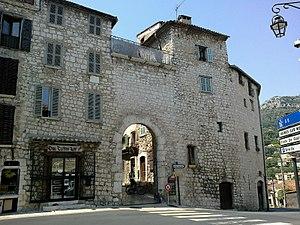
Les remparts de Vence, construits probablement au XIIIᵉ siècle, constituent une enceinte entourant le centre historique de Vence dans les Alpes-Maritimes. Ils ont une forme elliptique d'une longueur de 600 m et comportent cinq portes. Tout le long des remparts, des immeubles ont été construits. Les crénelages et des éléments constructifs des remparts sont encore visibles sur plusieurs façades.